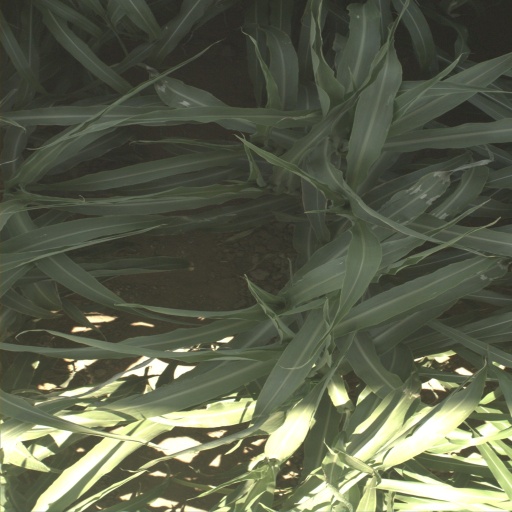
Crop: sorghum